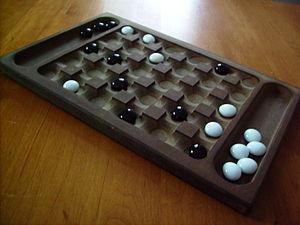
Yoté est un jeu de stratégie combinatoire abstrait d'Afrique de l'Ouest, où c'est un jeu populaire pour les paris en raison de son rythme rapide. Un joueur gagne en capturant toutes les pièces adverses.